Question: When was this?
Tambaya: Yaushe ne nan?
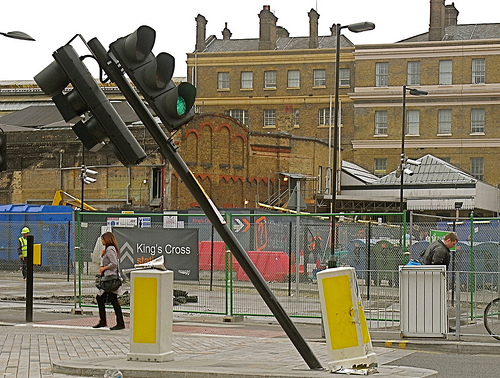
Answer: Daytime.
Amsa: Da Rana.